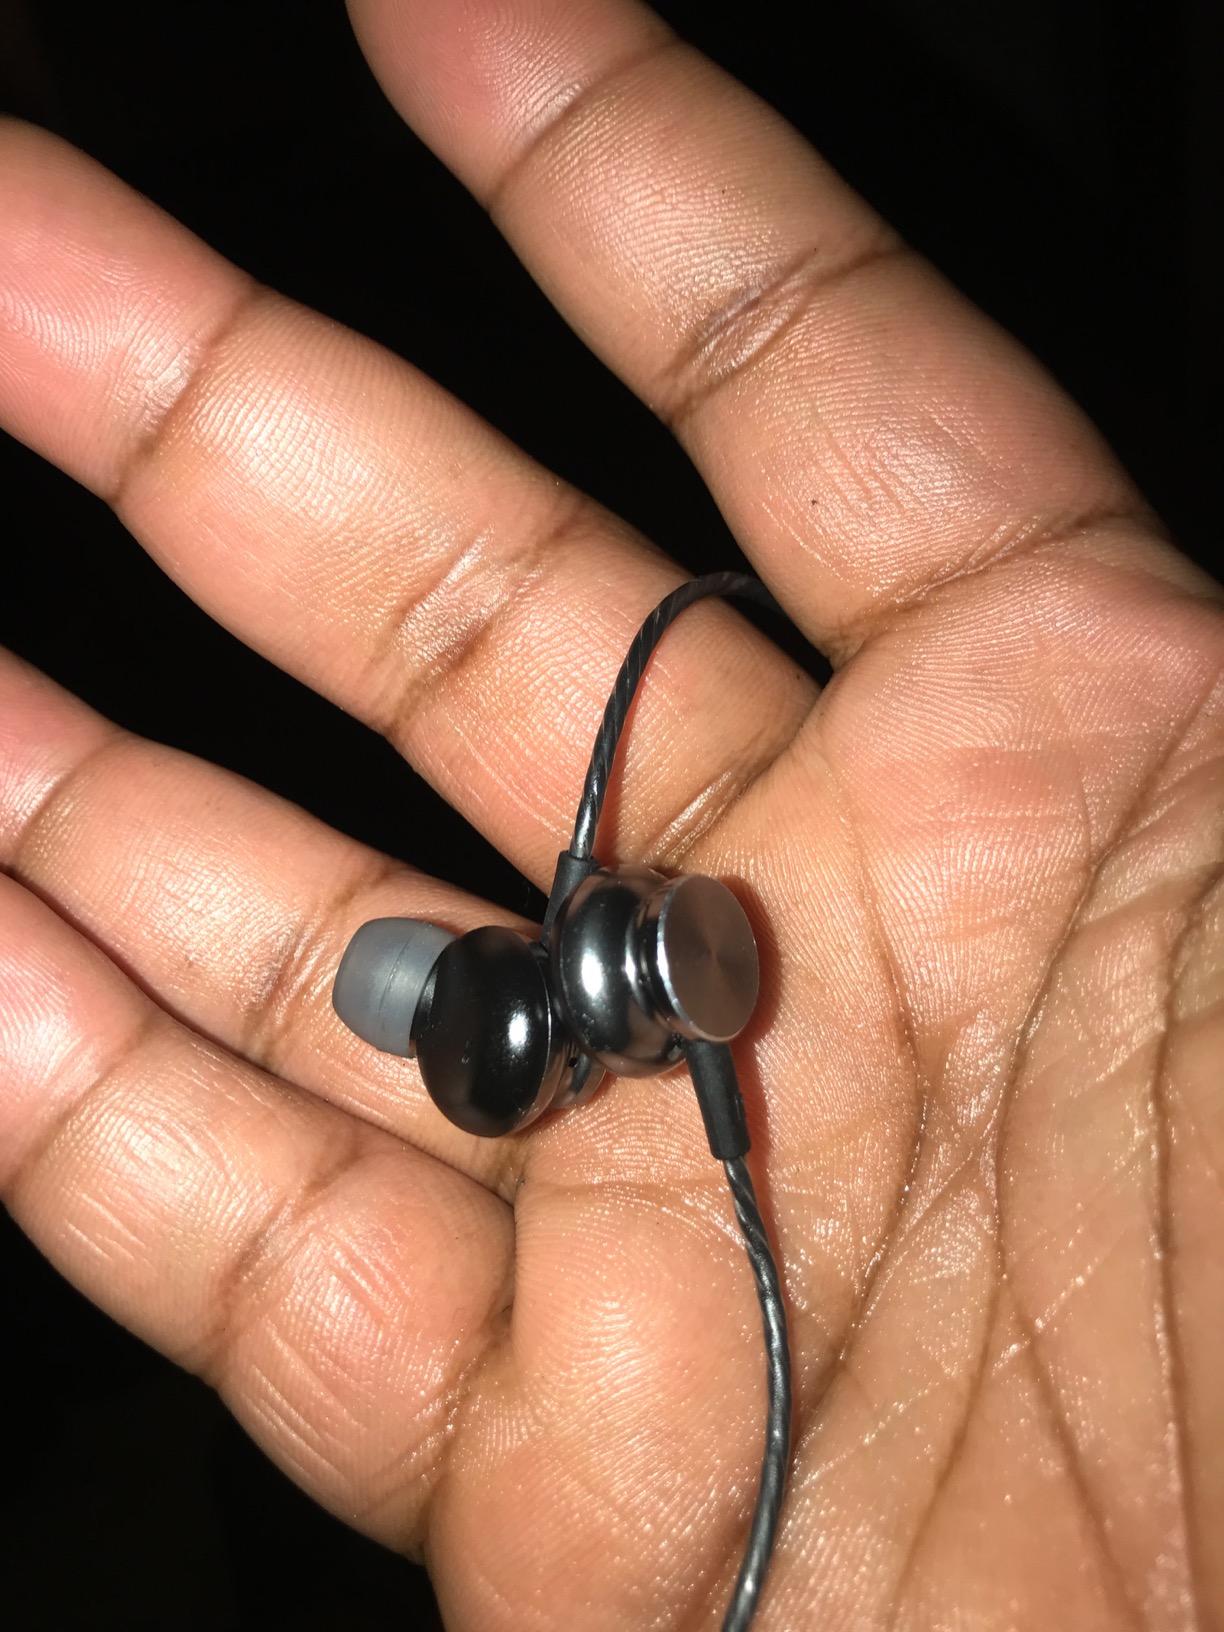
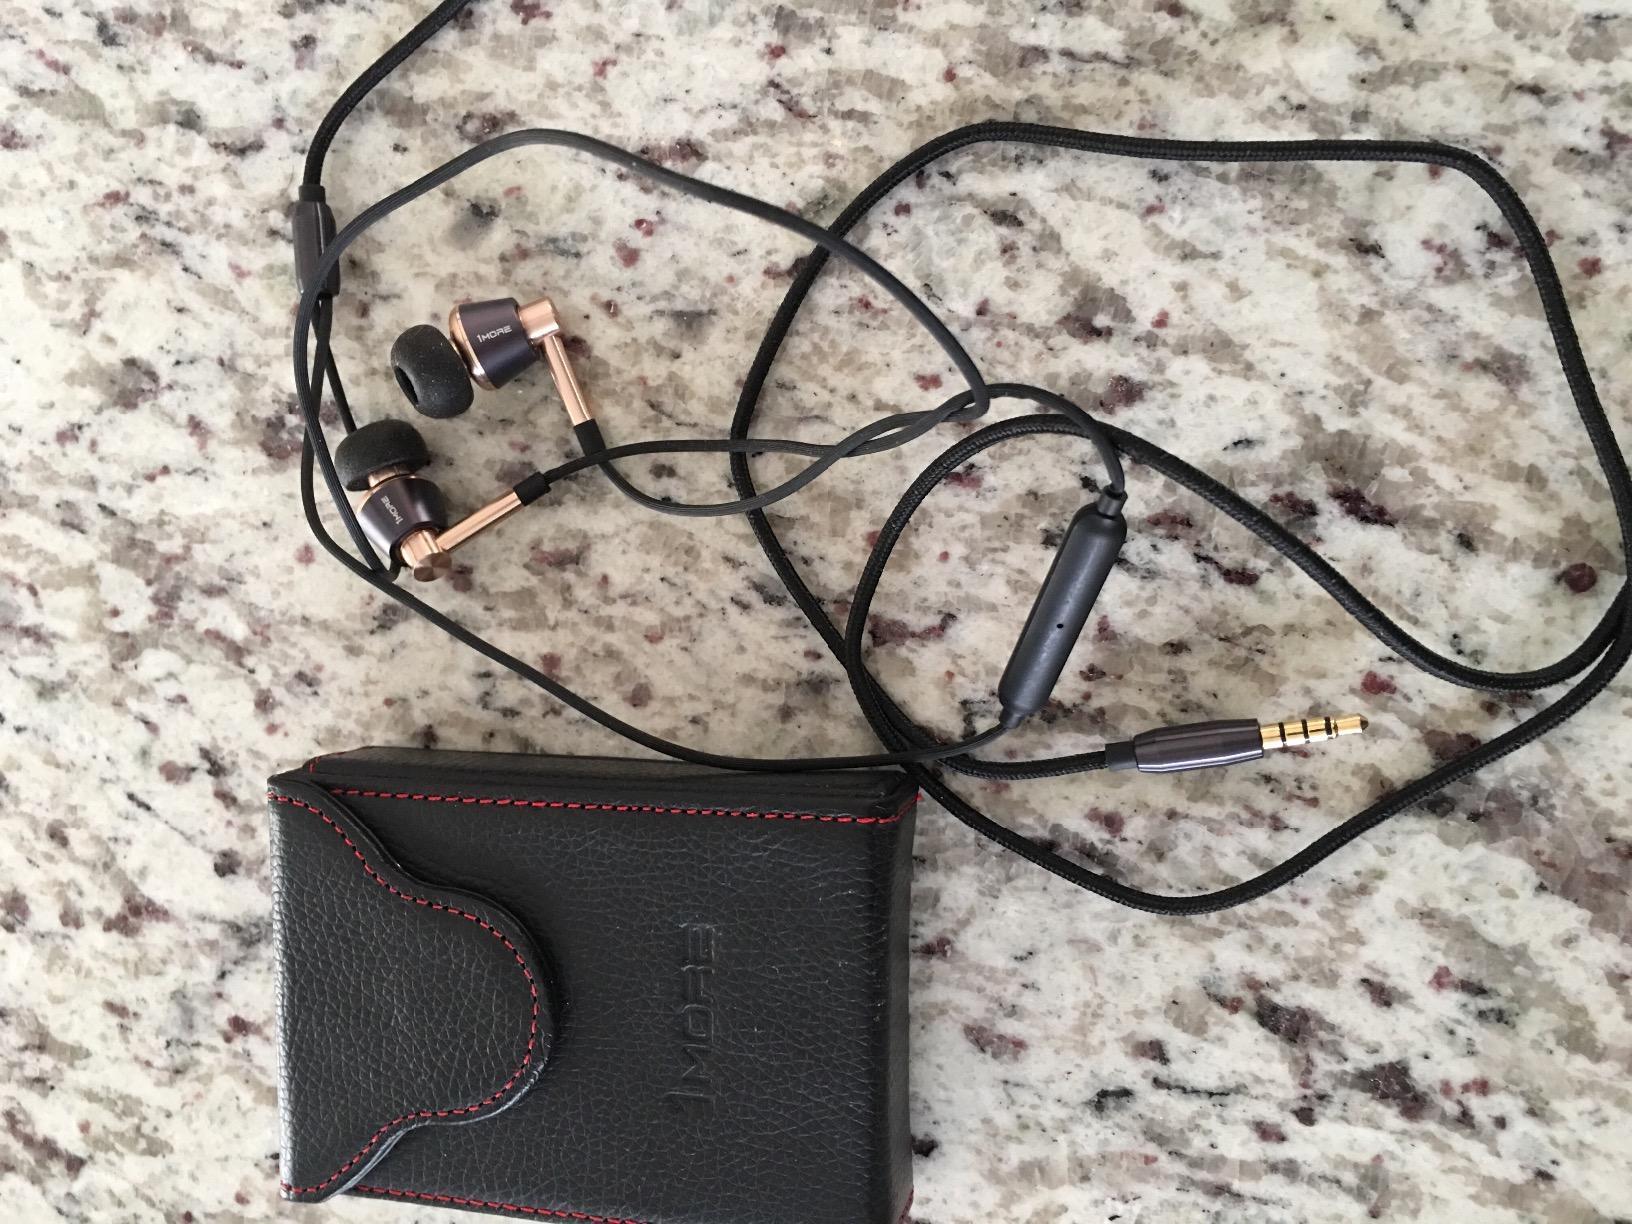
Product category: headphones
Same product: no